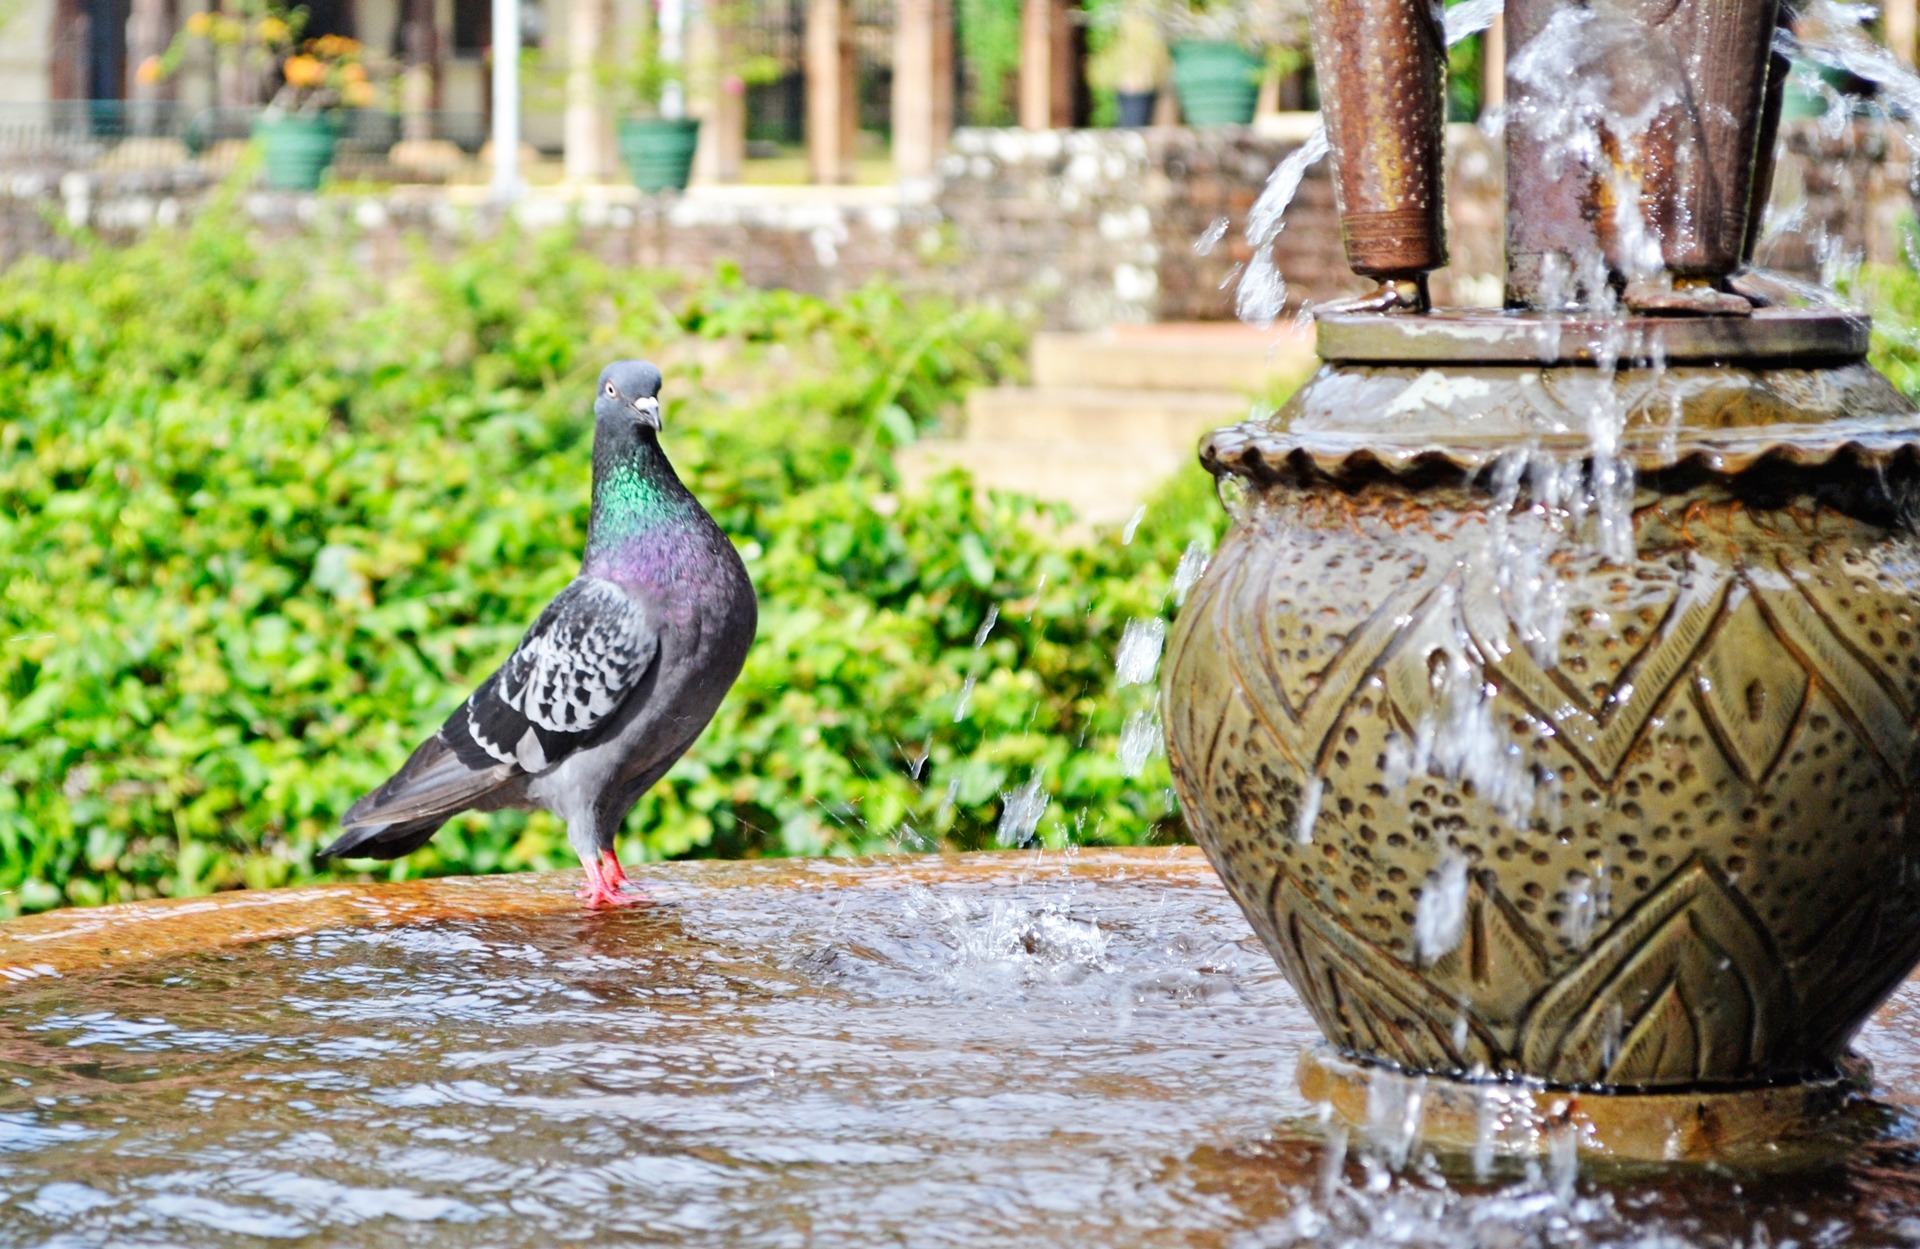
water, bird, palace, wildlife, season, fauna, thirsty, pigeon, fountain, sri lanka, ceylon, sex, kandy, temple of the tooth